TNA Lockdown (2008)

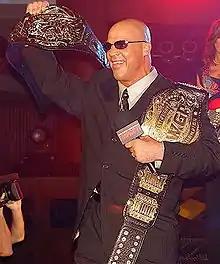
Adult white male wearing a black suit and sunglasses holding two black belted championship belts and a microphone.

Lockdown featured eight professional wrestling matches that involved different wrestlers from pre-existing scripted feuds and storylines. Wrestlers portrayed villains, heroes, or less distinguishable characters in the scripted events that built tension and that culminated into a wrestling match or series of matches. Every match was contested inside the Six Sides of Steel.